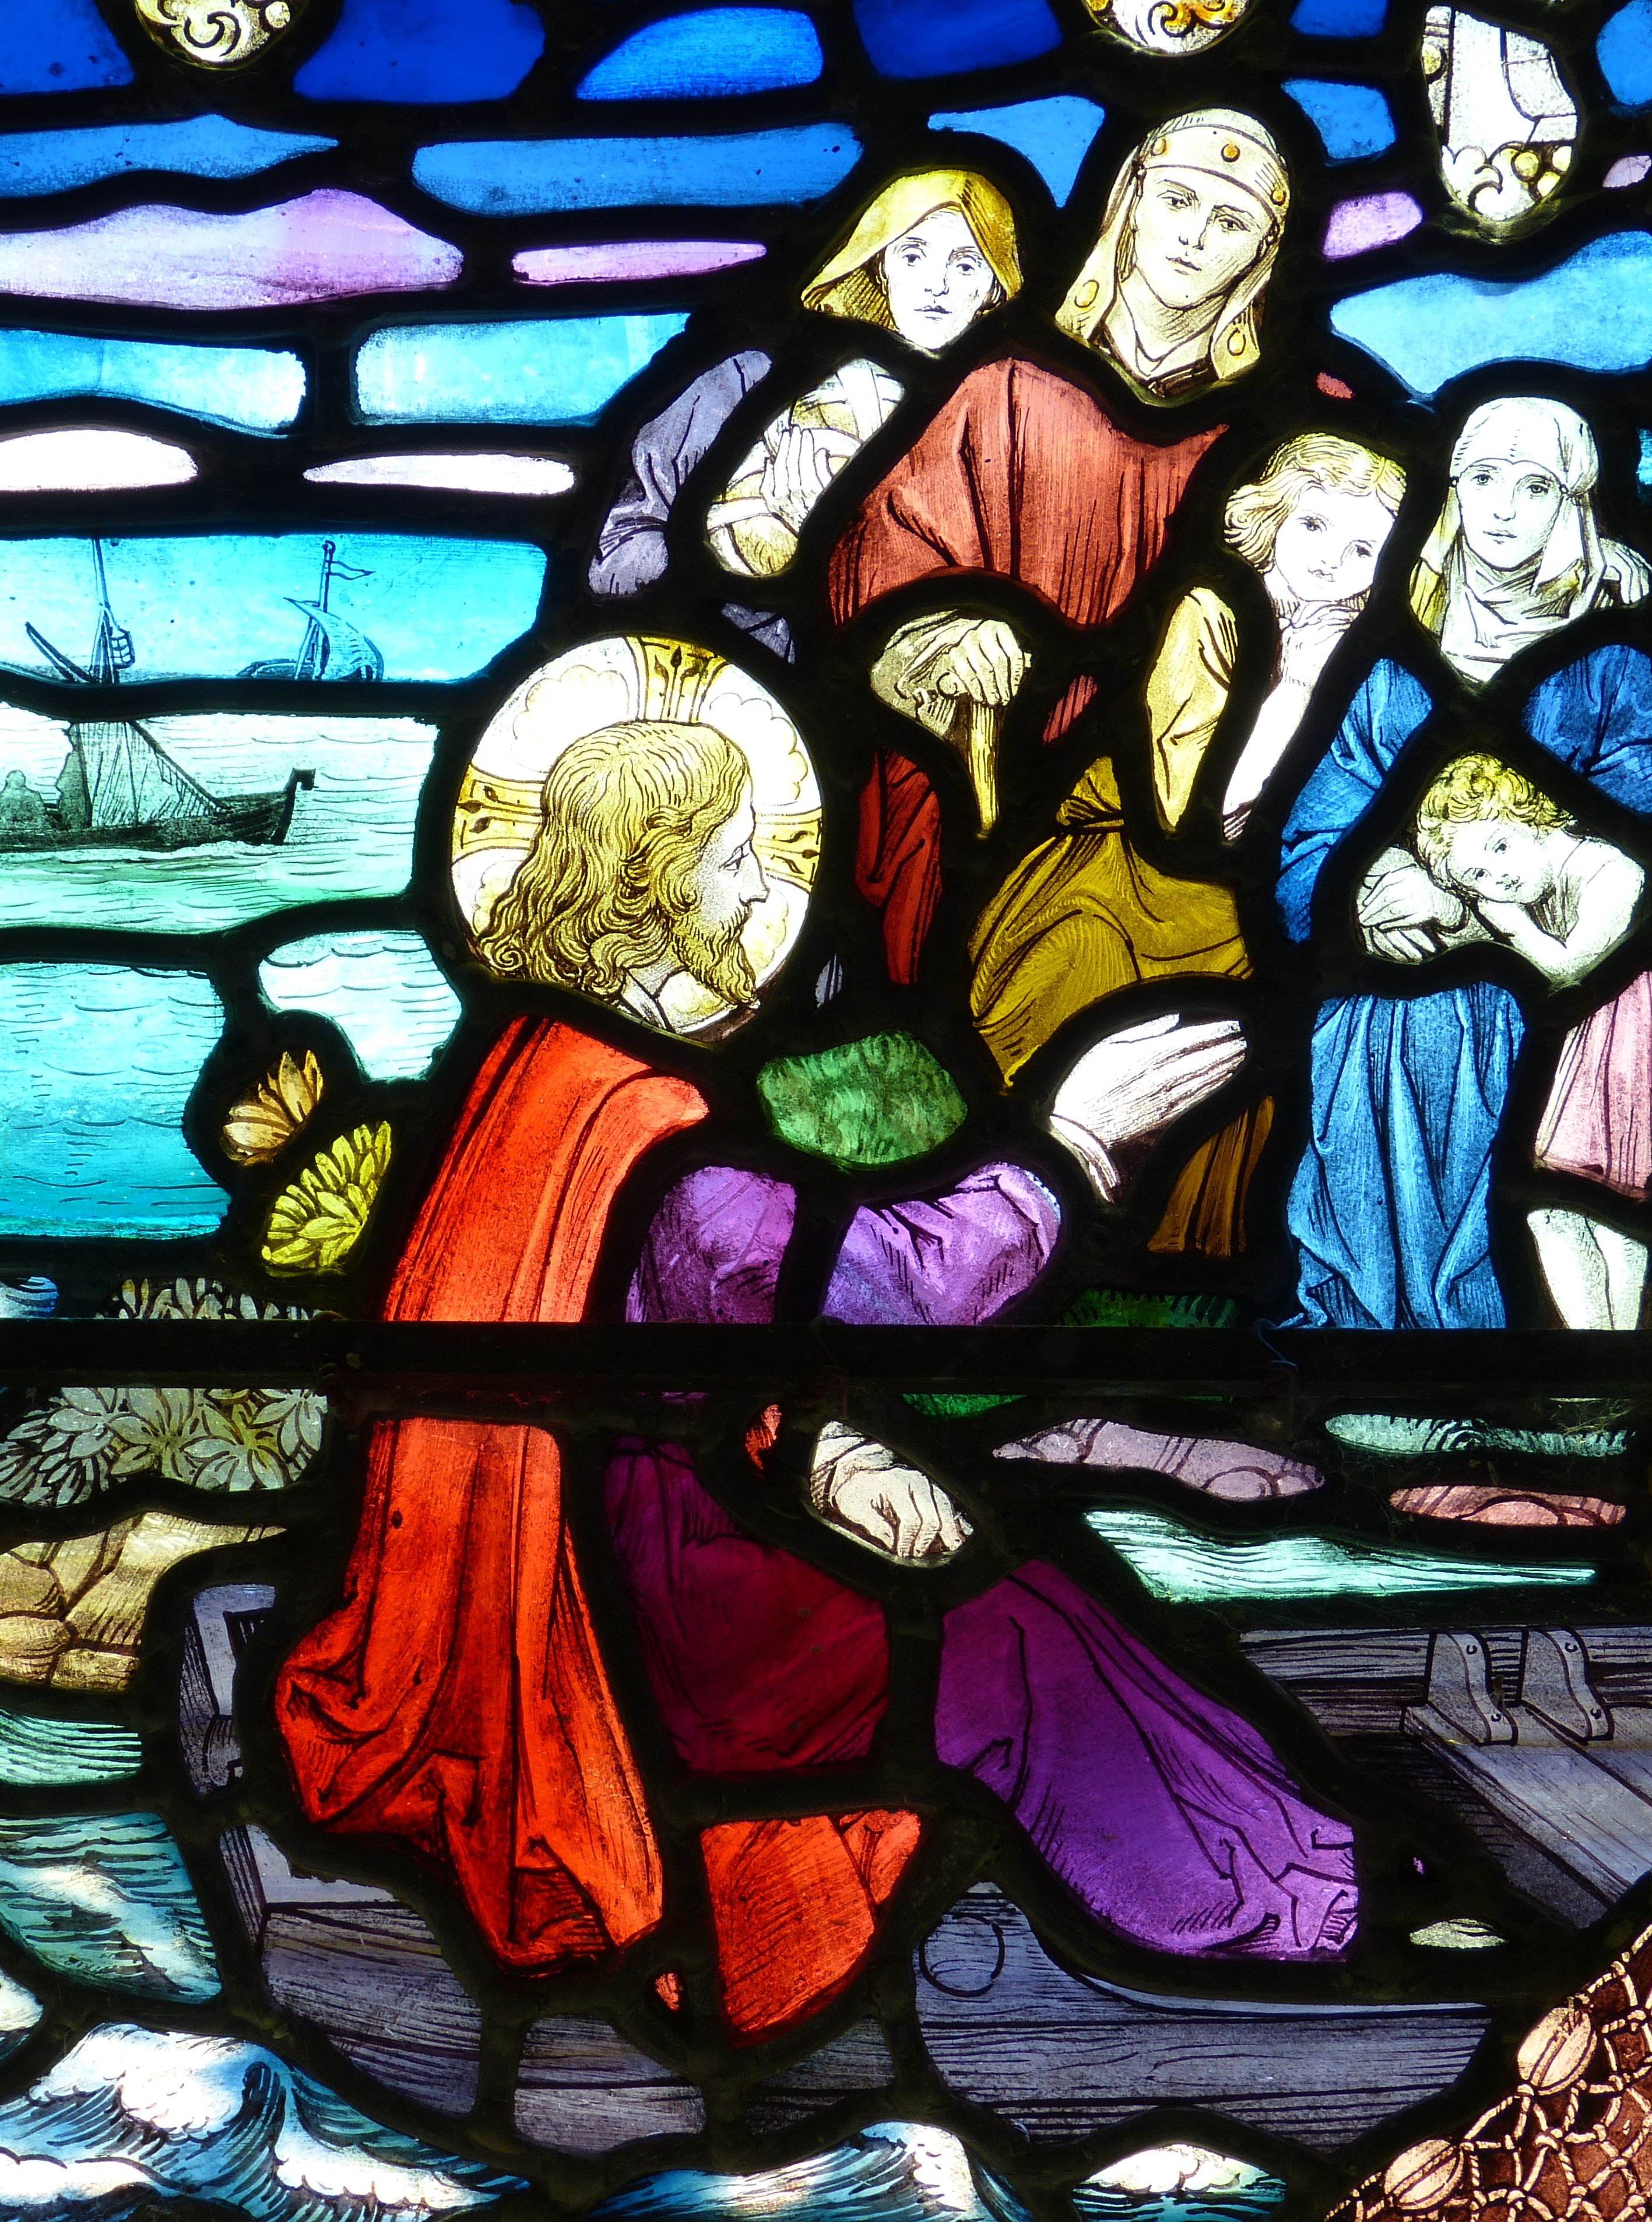
window, glass, ship, church, material, stained glass, painting, england, christ, art, illustration, image, listen, historically, united kingdom, listeners, modern art, church window, teach, sermon